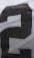
Number: 2